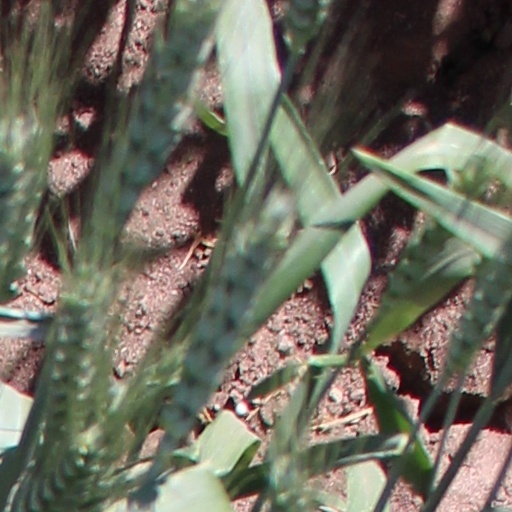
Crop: wheat